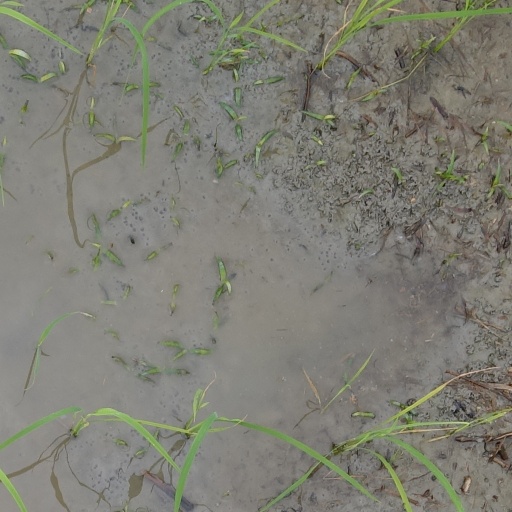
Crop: rice